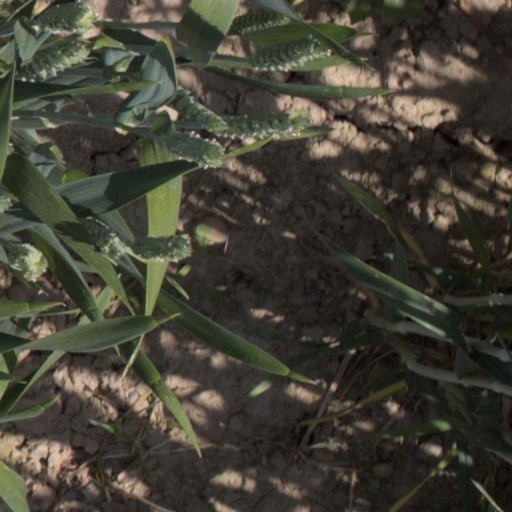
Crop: wheat